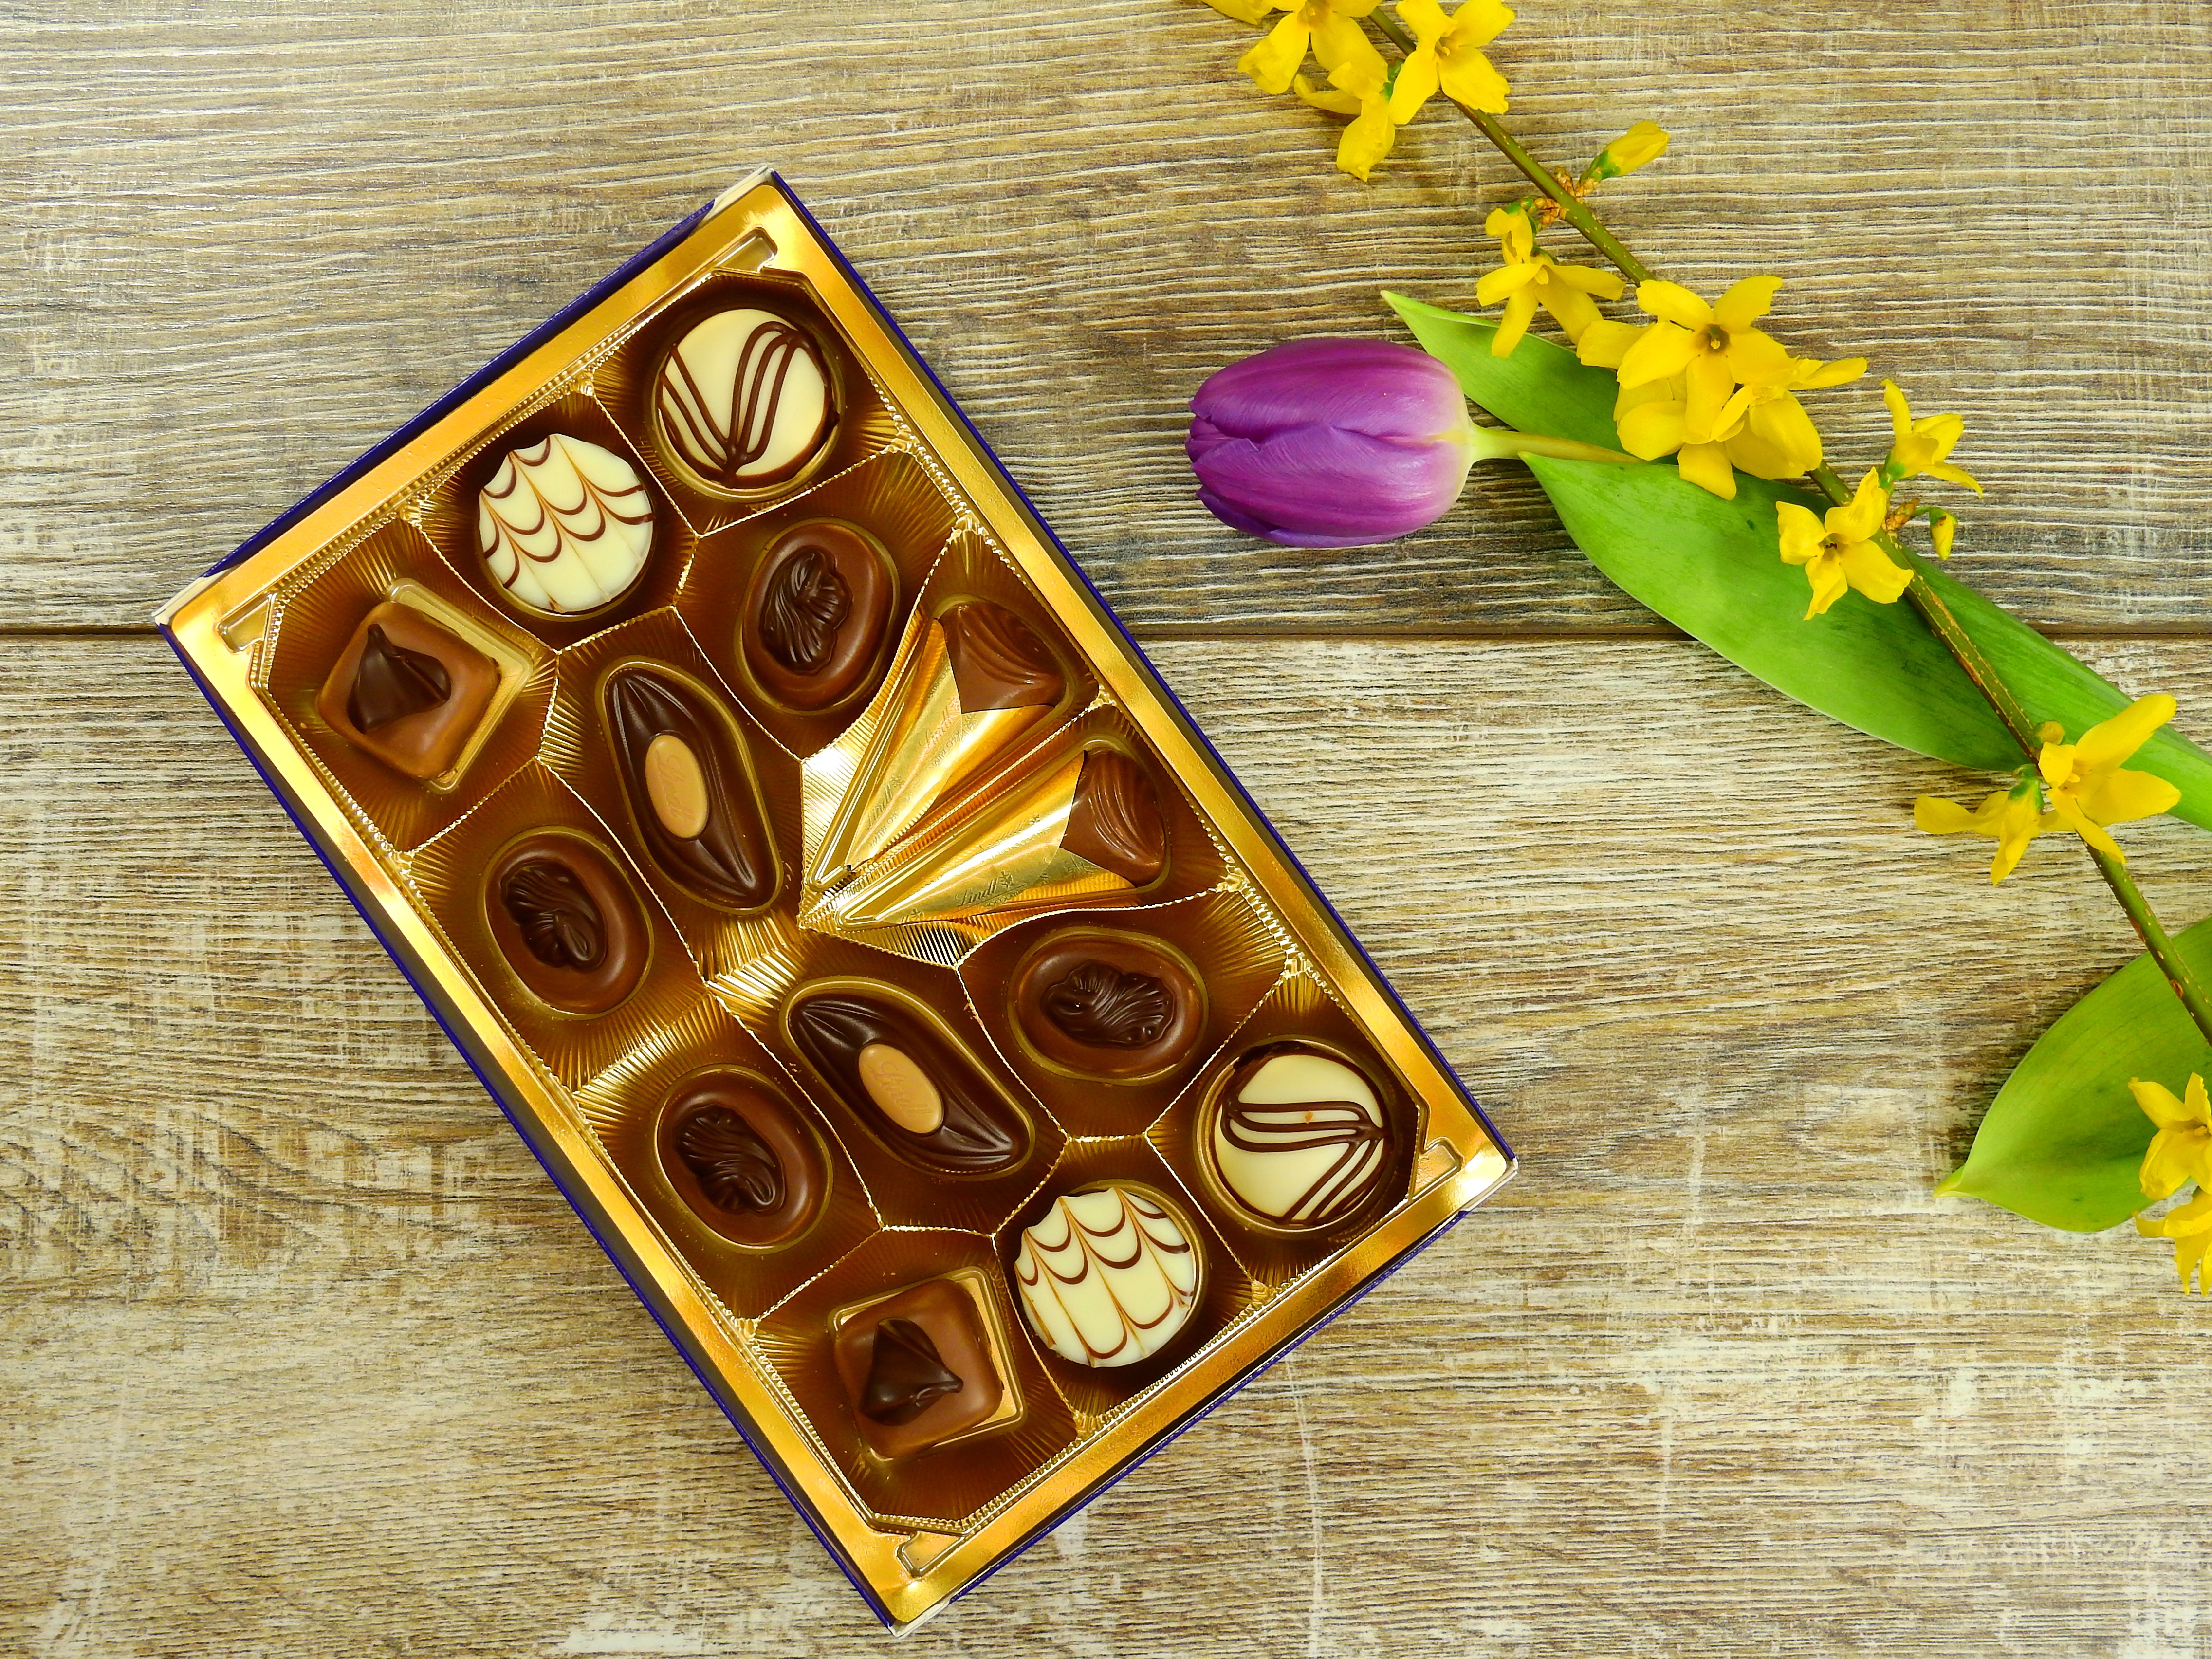
blossom, sweet, flower, bloom, tulip, food, spring, produce, yellow, chocolate, eat, calories, sugar, easter, birthday, sweetness, spring flower, chocolates, schnittblume